32nd (Cornwall) Regiment of Foot

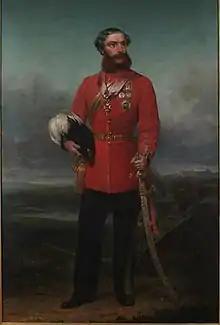
Sir John Inglis of the 32nd Regiment by William Gush, Province House (Nova Scotia)

The regiment was sent to Canada in June 1830 and fought at the Battle of Saint-Denis in November 1837 and at the Battle of Saint-Eustache in December 1837 during the Lower Canada Rebellion. The regiment also saw action at the Siege of Multan in autumn 1848 and at the Battle of Gujrat in February 1849 during the Second Anglo-Sikh War.